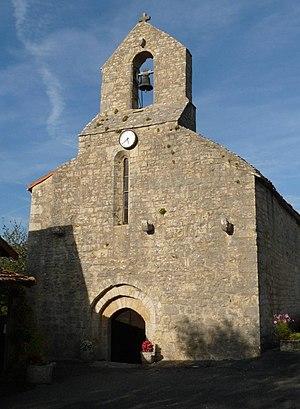
église de St-Sulpice-de-Ruffec, Charente, France
Cet article recense les monuments historiques de la Charente, en France.
Saint-Sulpice-de-Ruffec est une commune du Sud-Ouest de la France, située dans le département de la Charente.